Francis Preston Blair

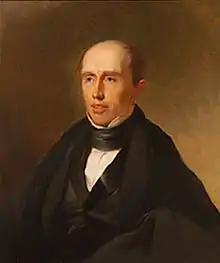
Blair in May 1845 by Thomas Sully

Blair backed James K. Polk during the 1844 presidential election; however, he did not establish a good rapport with Polk and was forced to sell his interest in "The Washington Globe". In 1848, he actively supported Martin Van Buren, the Free Soil candidate, for the presidency. Next, in 1852, Blair supported Franklin Pierce, but became disillusioned in his administration after Pierce backed the Kansas–Nebraska Act. With other anti-slavery, free-soil Democrats, Blair helped to organize the new Republican Party, and presided at its 1856 preliminary convention at Pittsburgh on February 22, 1856, forging a party block out of discordant elements of Whigs, abolitionists, free-soilers and nativists. He used his political experience, influence and persuasion to create a momentum for a new party.